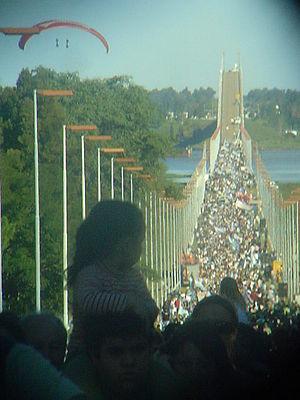
La « guerre du papier » est le nom donné au contentieux opposant l'Argentine et l'Uruguay concernant la construction de deux grandes usines de production de papier sur les rives du Rio Uruguay, du côté uruguayen de la frontière entre les deux pays. Des associations argentines s'opposent à la construction de ces usines qu'elles jugent polluantes.